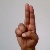
The image shows a hand gesture representing the letter 'U' in Indian Sign Language.